Barbosa Lima Sobrinho

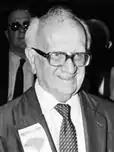
vice–president candidate, 1974

Alexandre José Barbosa Lima Sobrinho (January 22, 1897 – July 16, 2000) was a Brazilian lawyer, writer, historian, essayist, journalist and politician